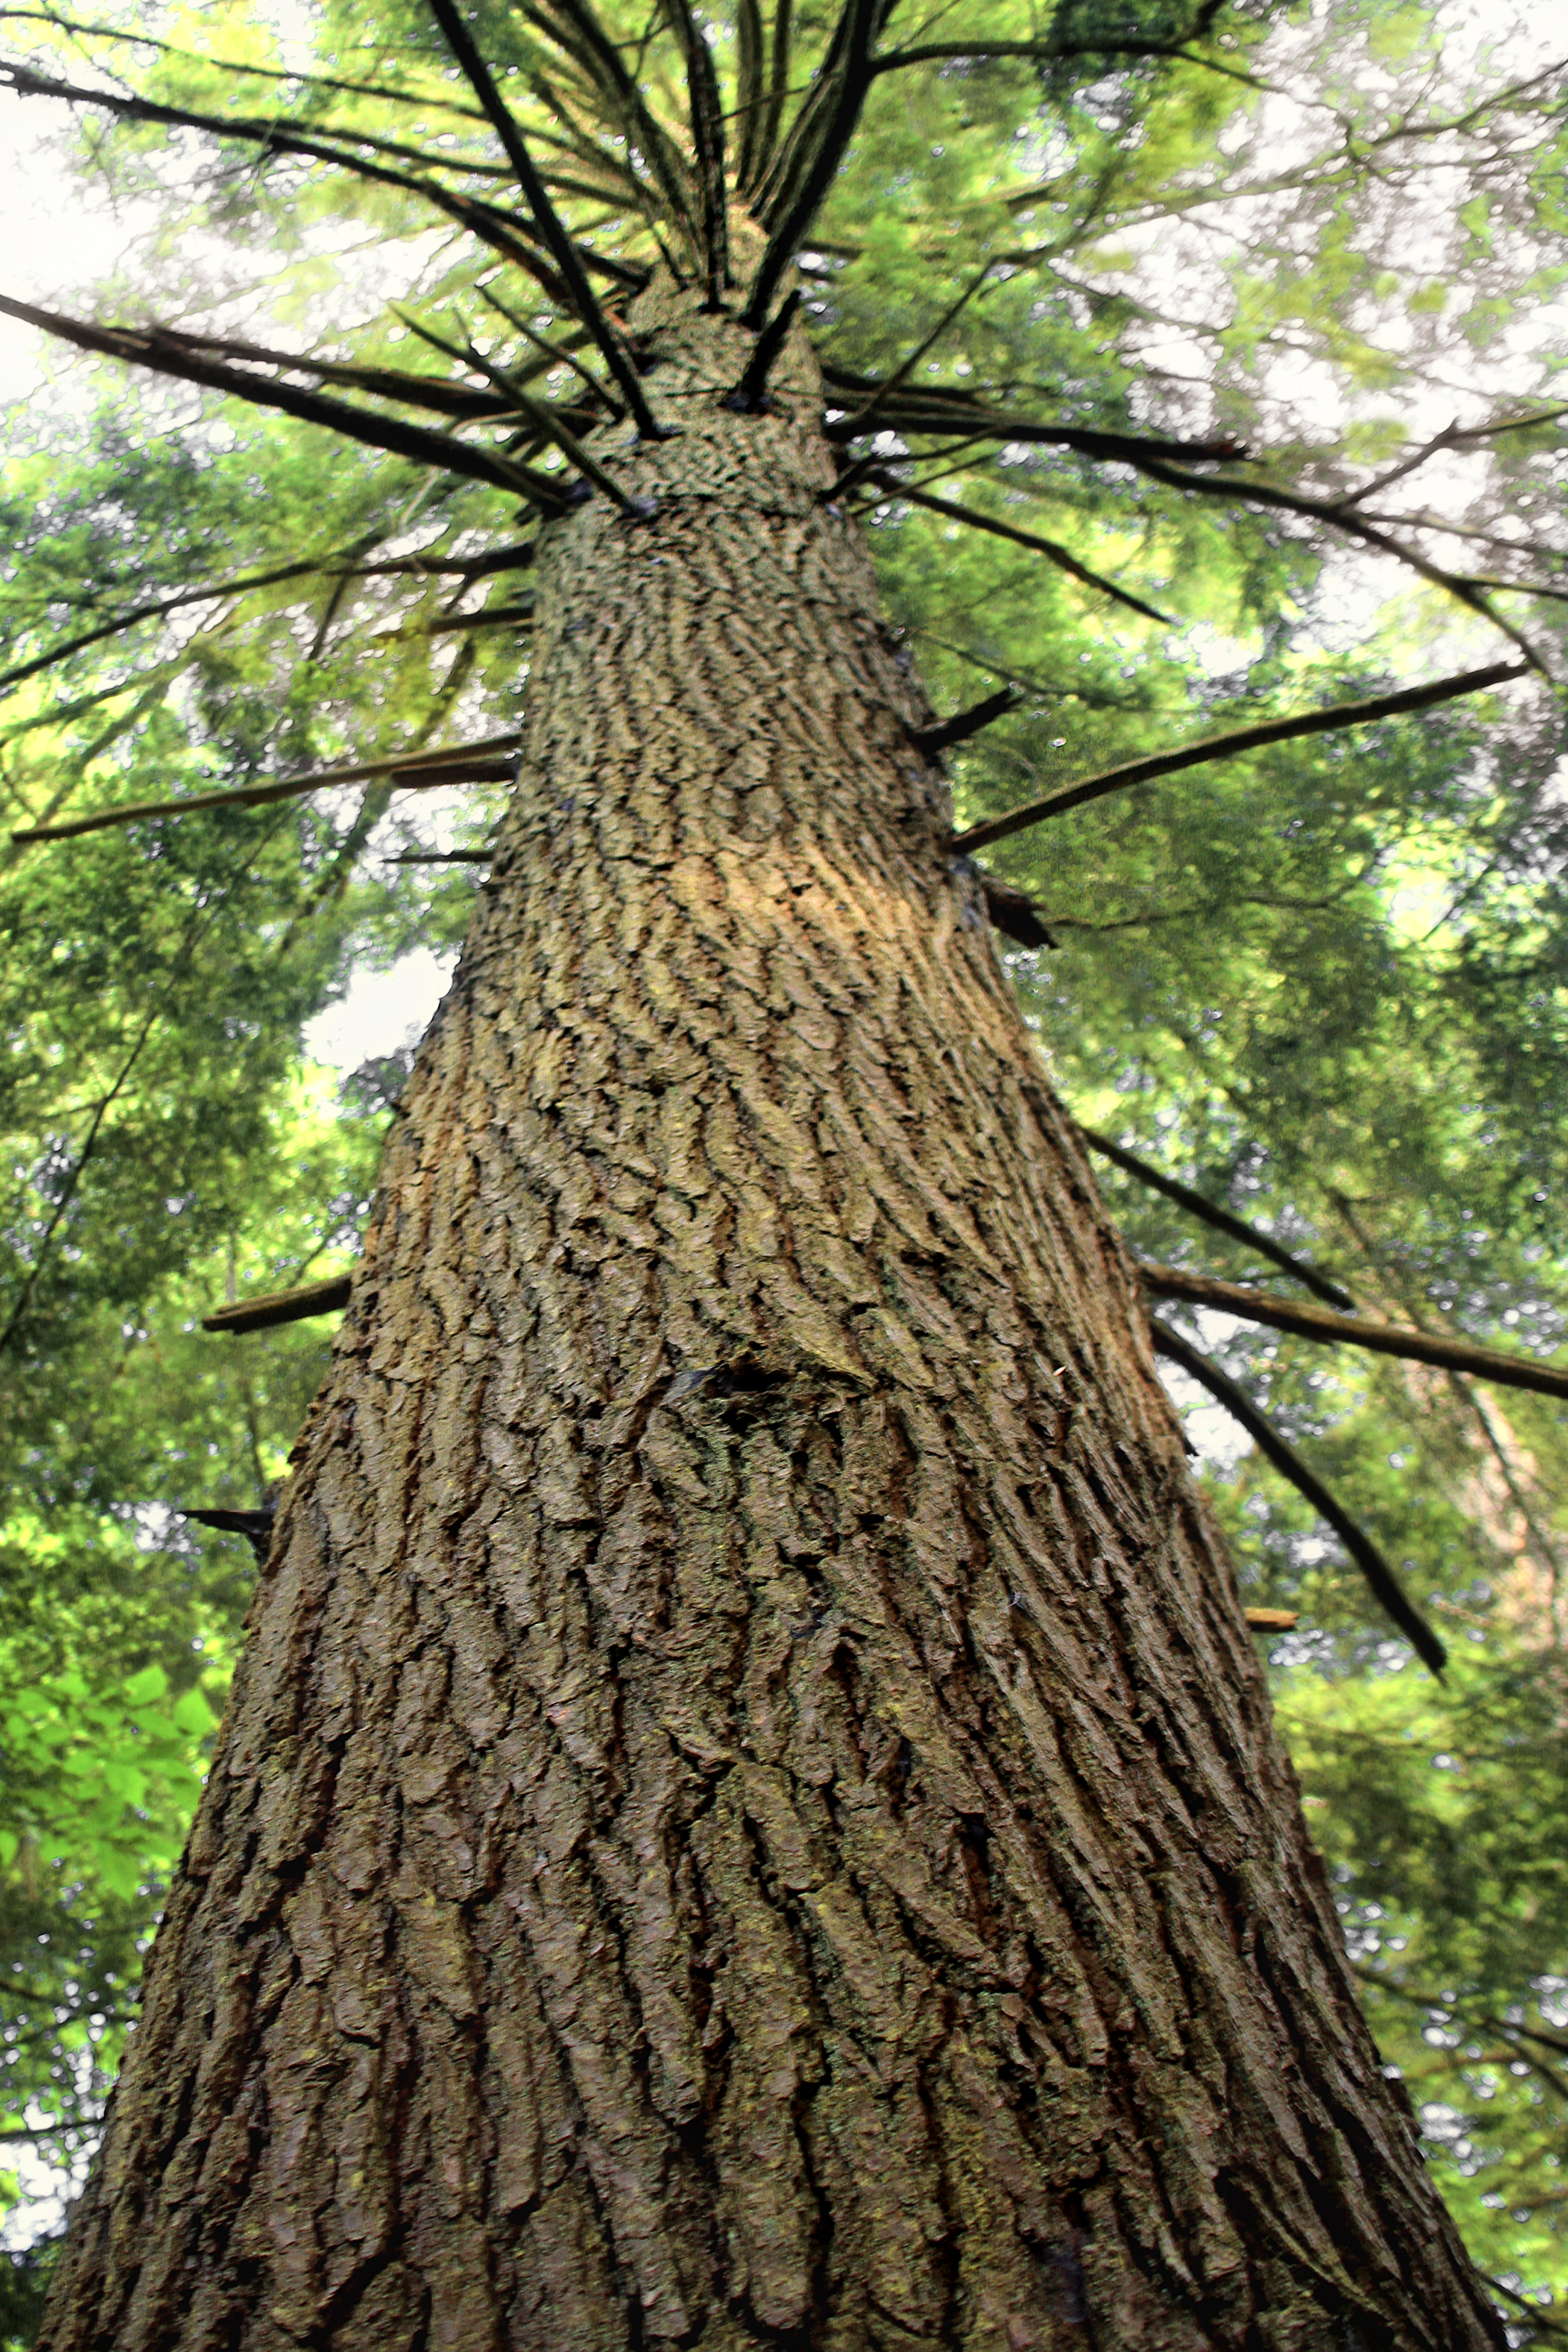
tree, nature, forest, branch, plant, hiking, trunk, bark, spring, canopy, botany, trees, creativecommons, spruce, rainforest, deciduous, pennsylvaniawilds, pinusstrobus, pennsylvania, oldgrowthforest, warrencounty, relictforest, whitepine, easternwhitepine, woodland, habitat, old growth forest, natural environment, plant stem, woody plant, land plant